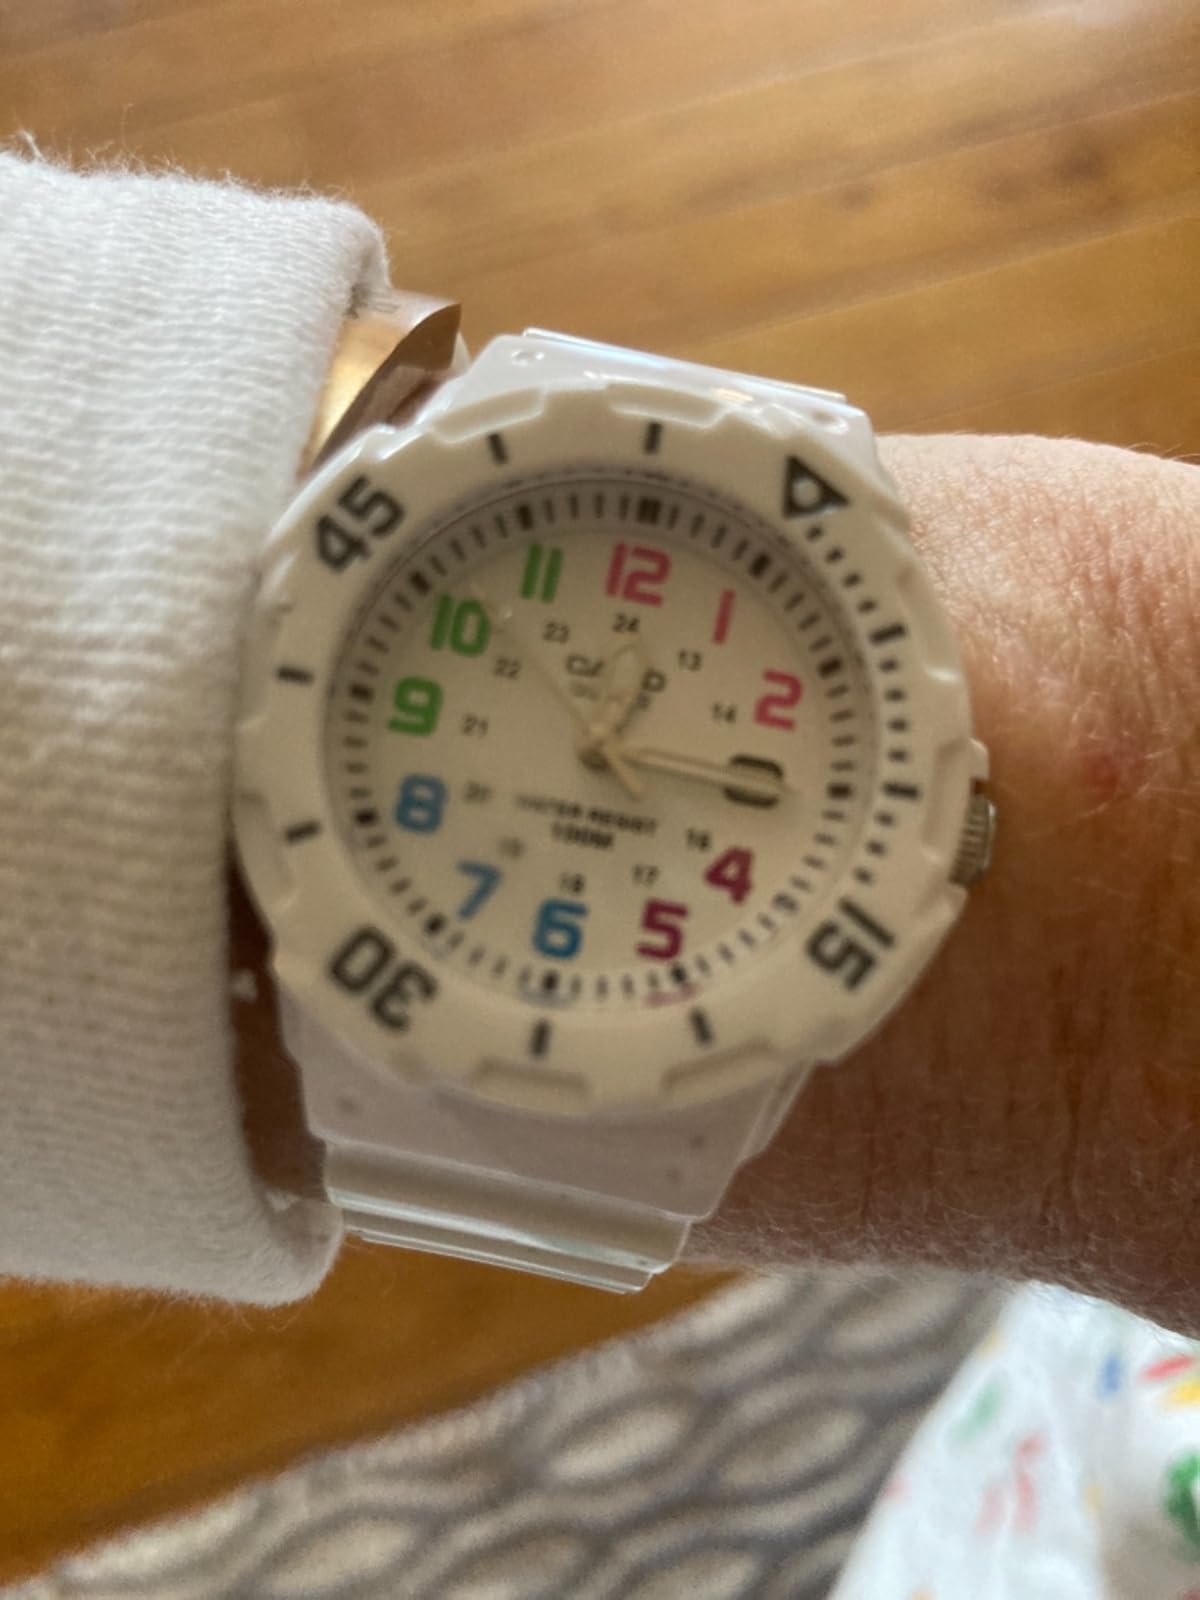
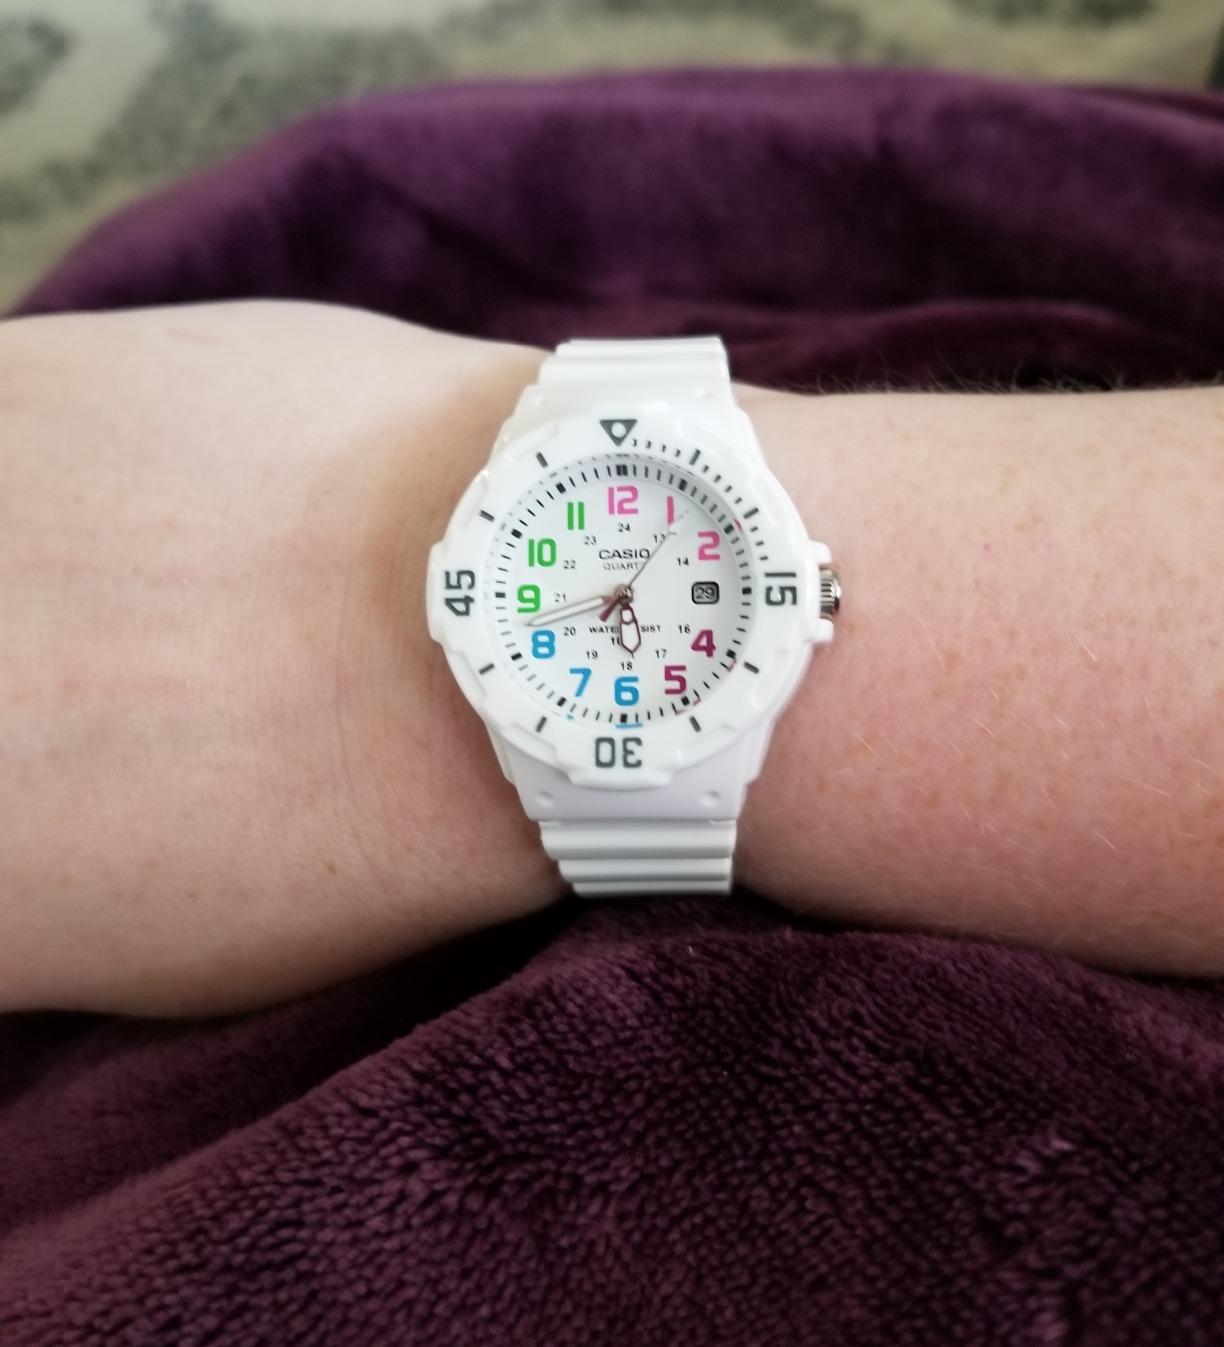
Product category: accessories_watch
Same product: yes